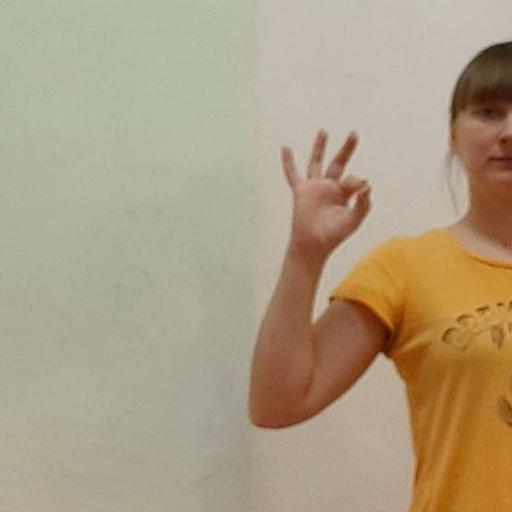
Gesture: ok